Proština rebellion

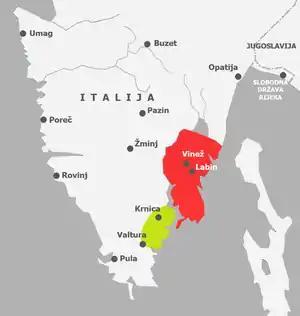
Proština region shown in green, neighbouring Labin Republic shown in red

The Proština rebellion was a rebellion by peasants in Istria, then a territory of the Kingdom of Italy, against the fascist government. It began in early February 1921 and was quelled on 5 April 1921. Almost at the same time, a miners' uprising known as the Labin Republic took place in the neighboring Labin region. It was one of the first anti-fascism uprisings in Europe.